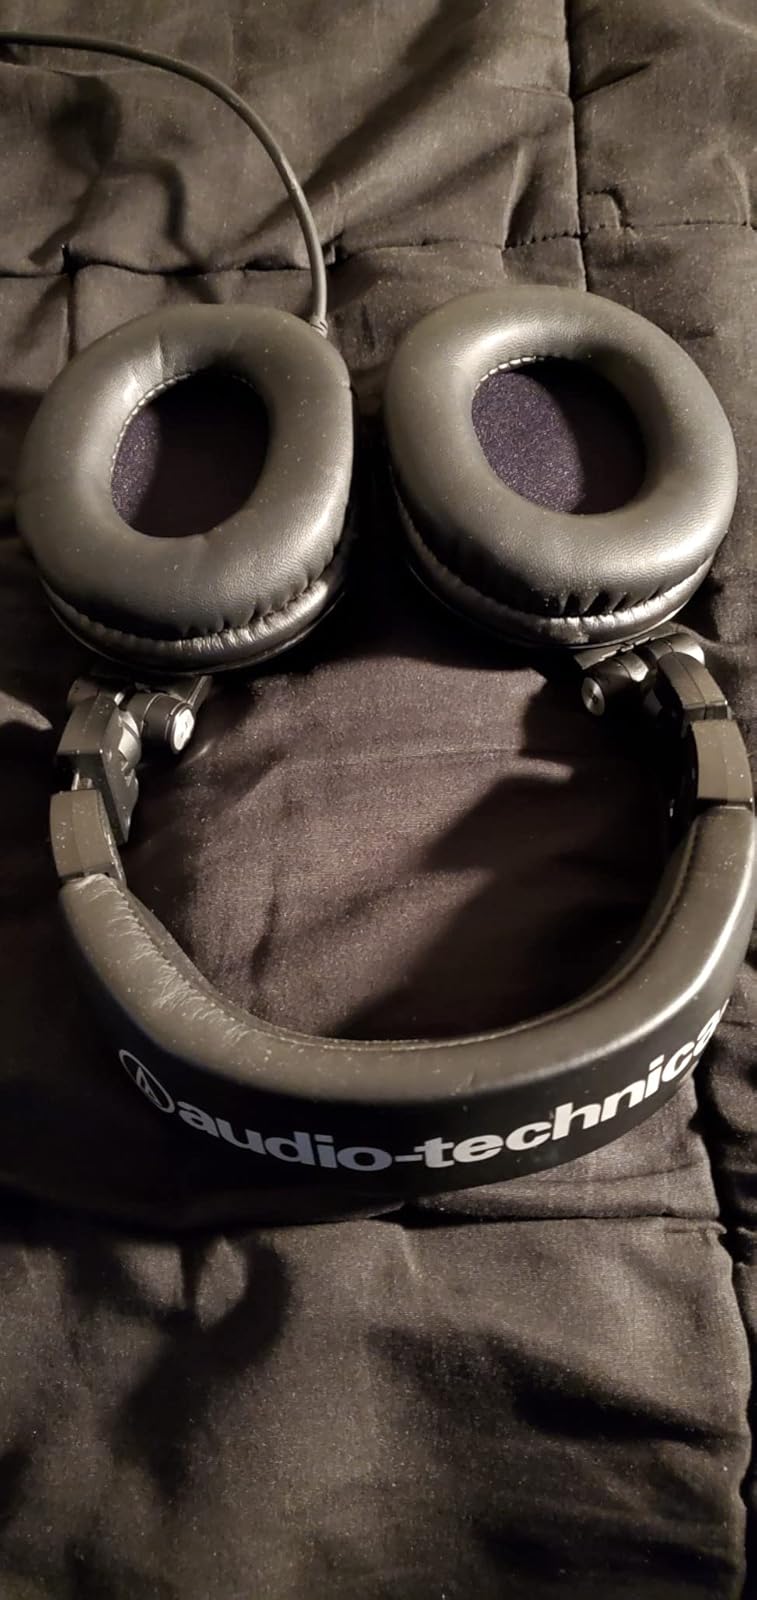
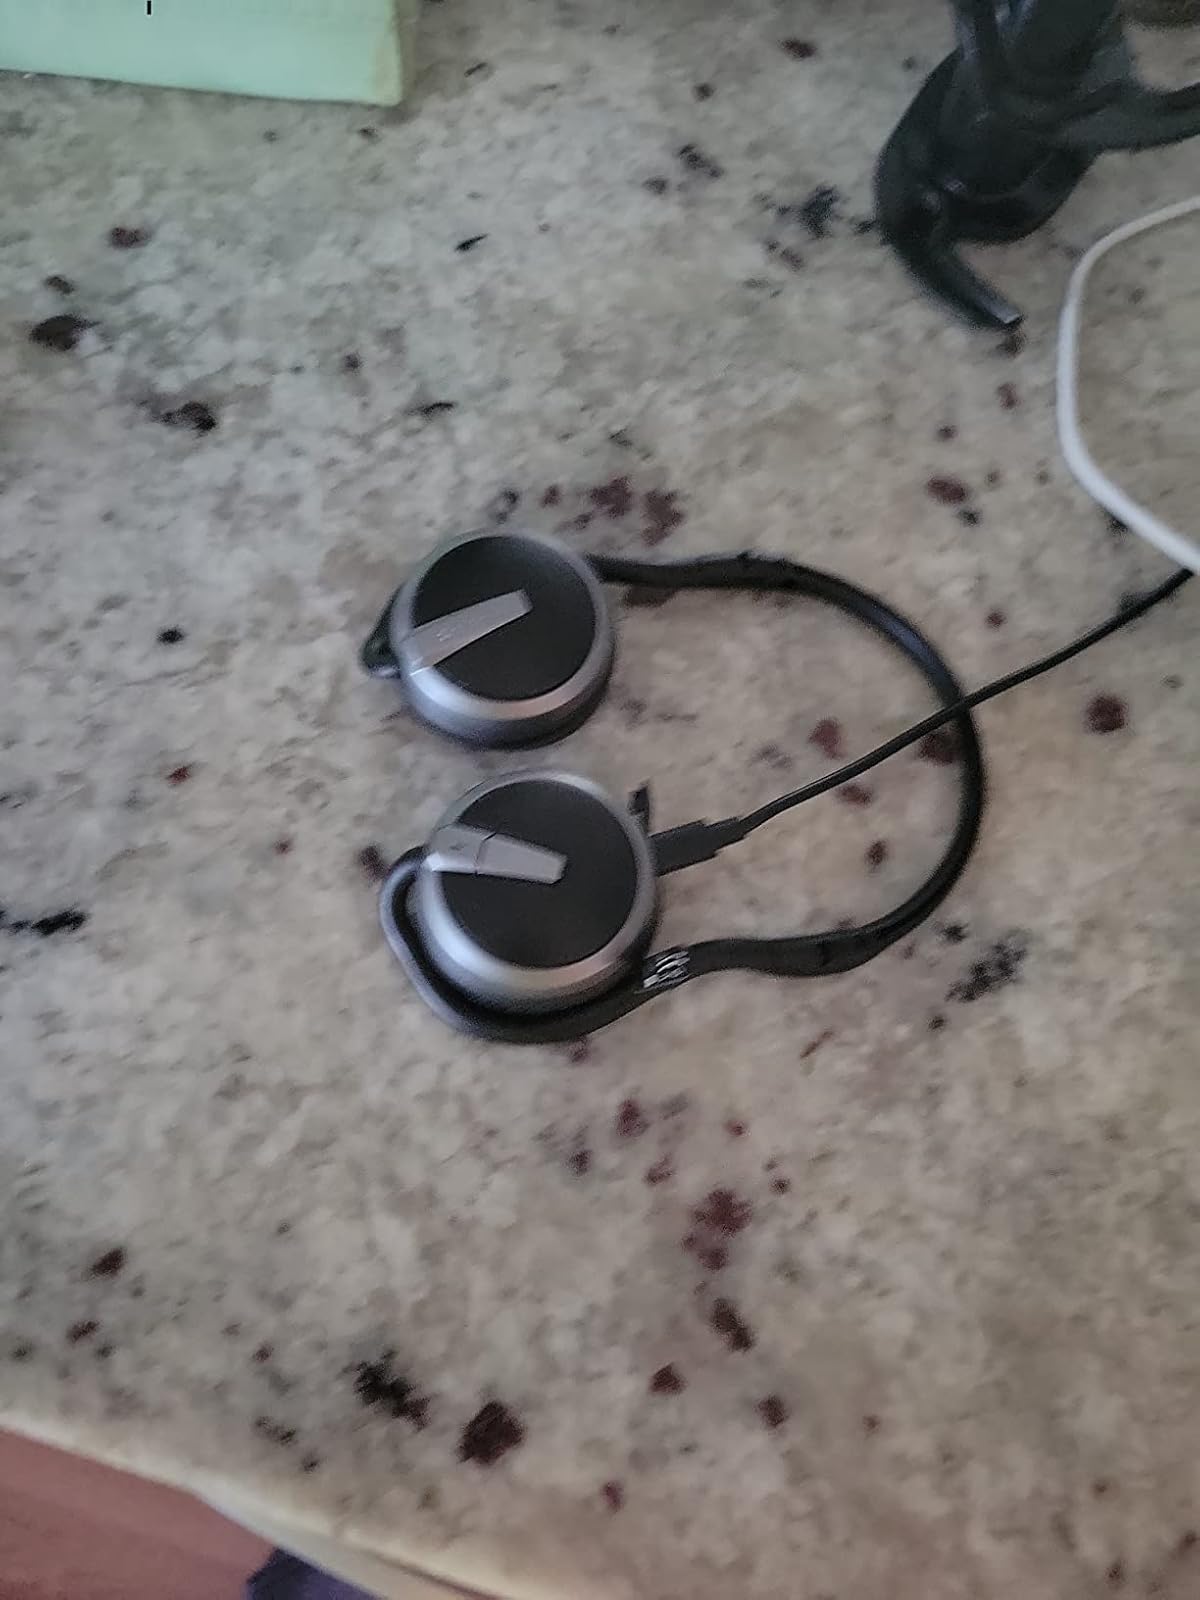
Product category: headphones
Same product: no